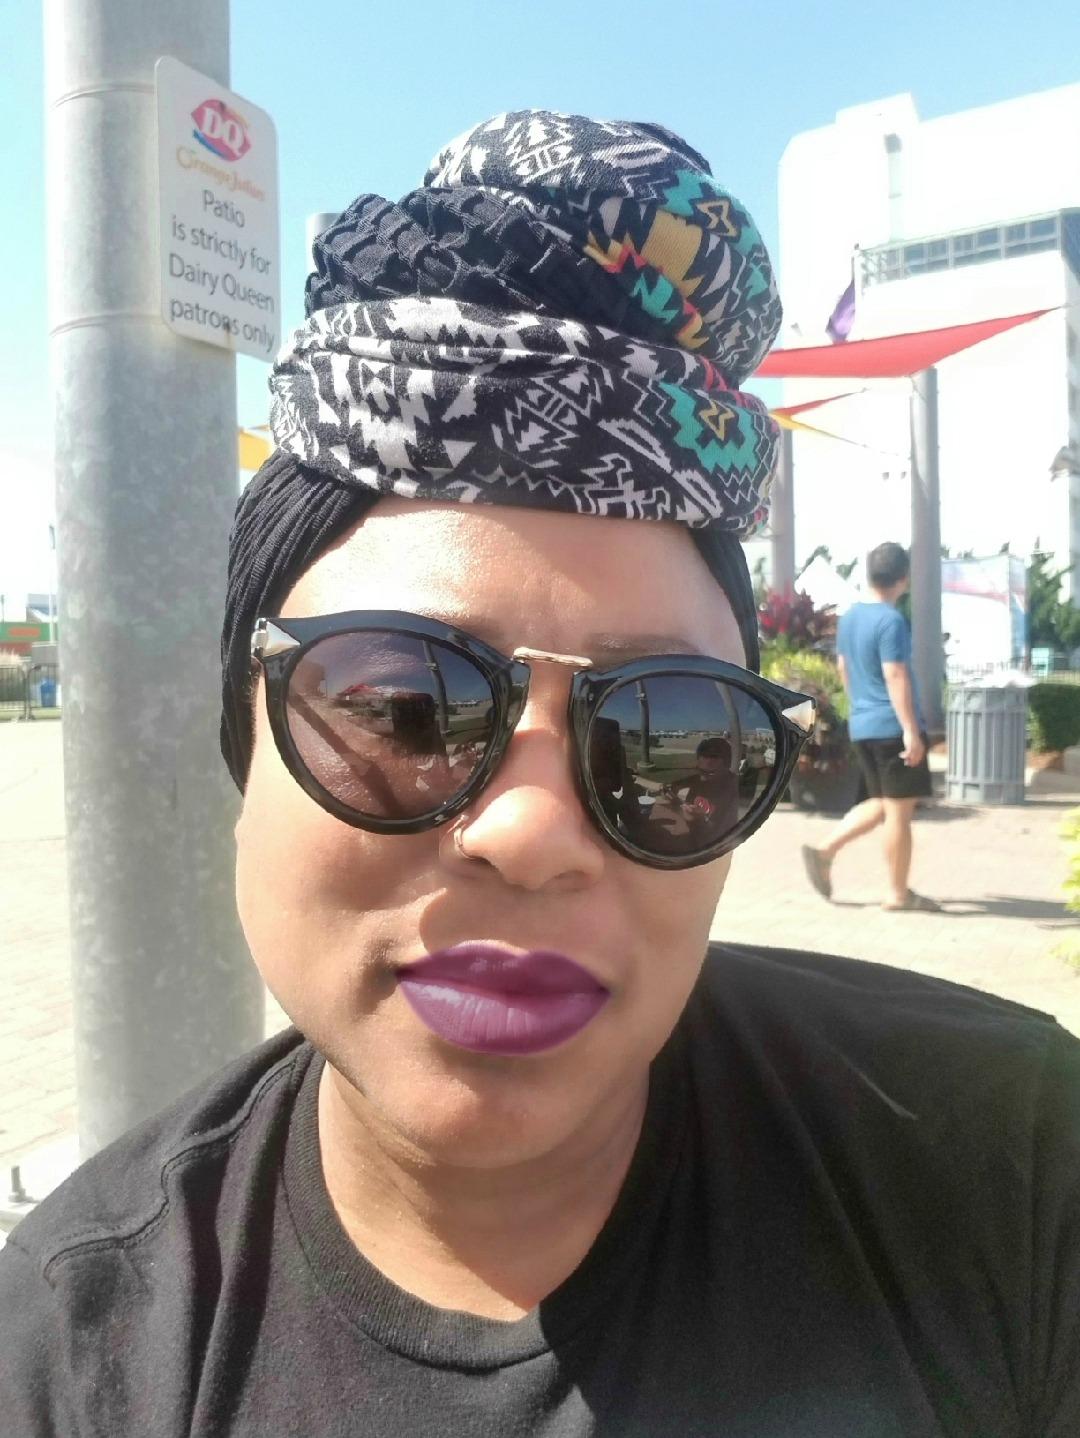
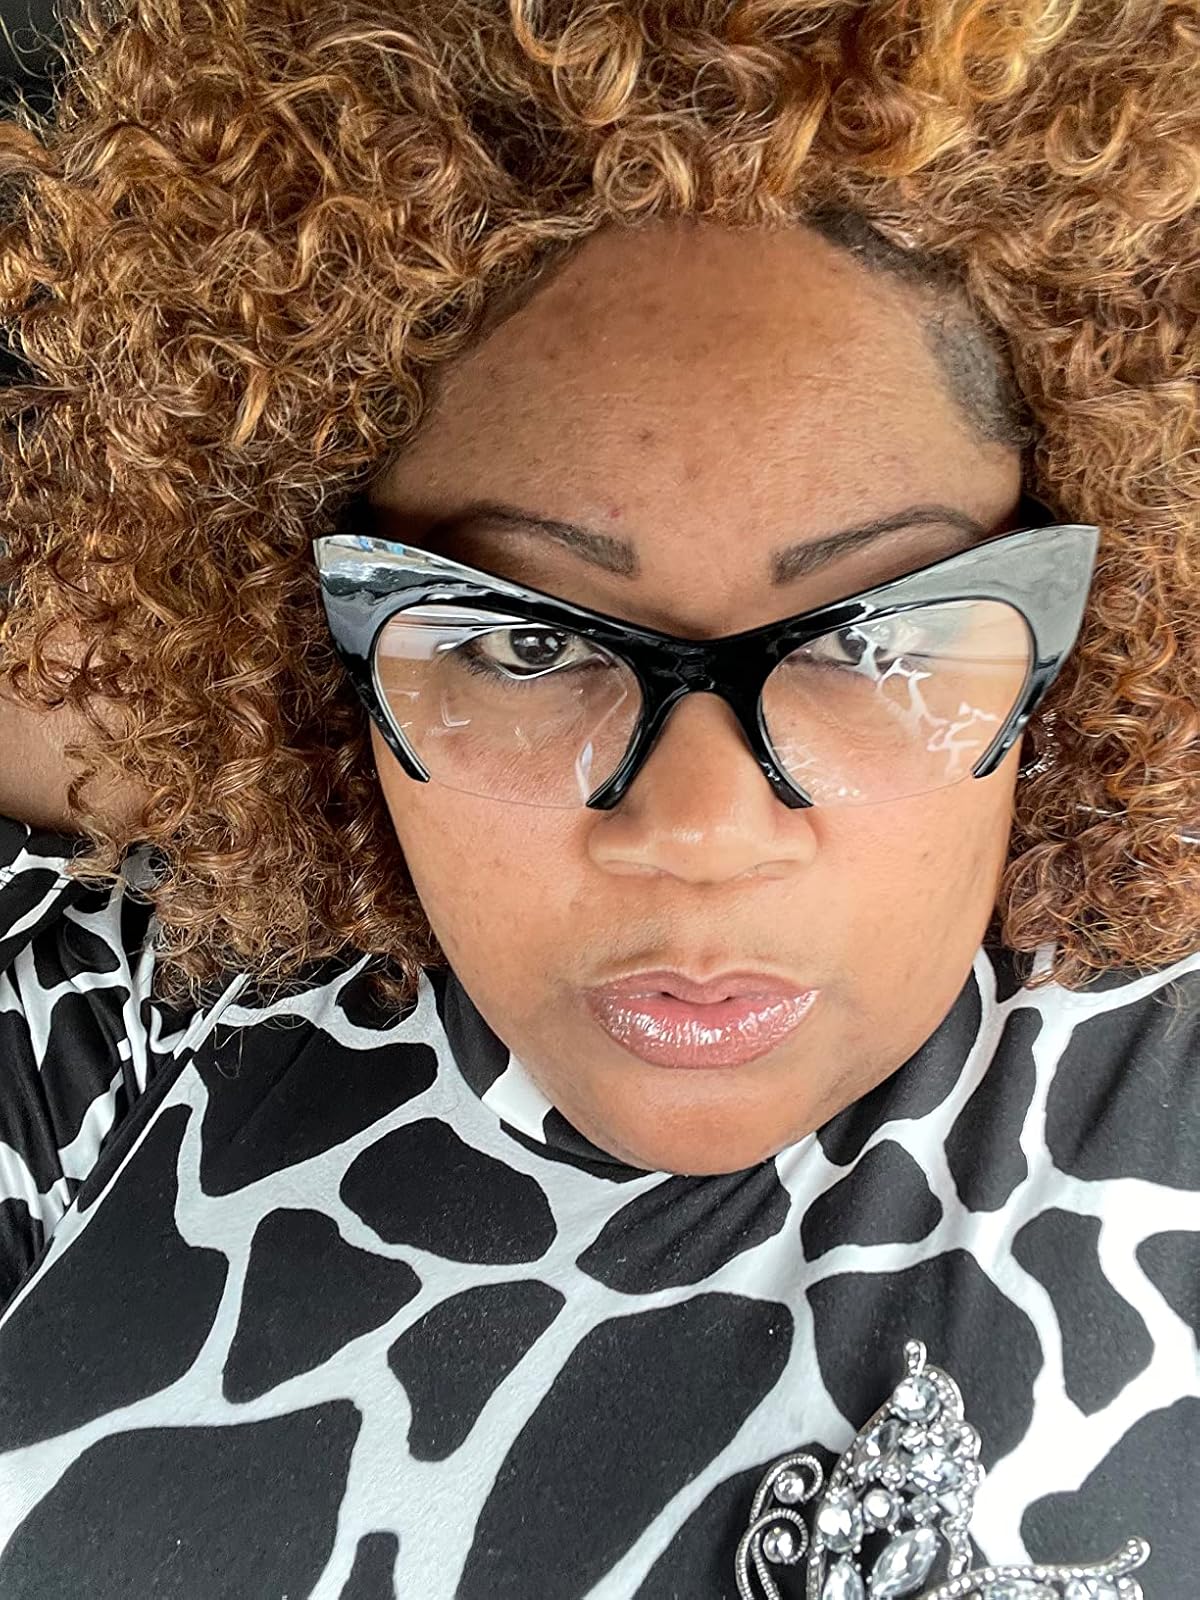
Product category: accessories_sunglasses
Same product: no